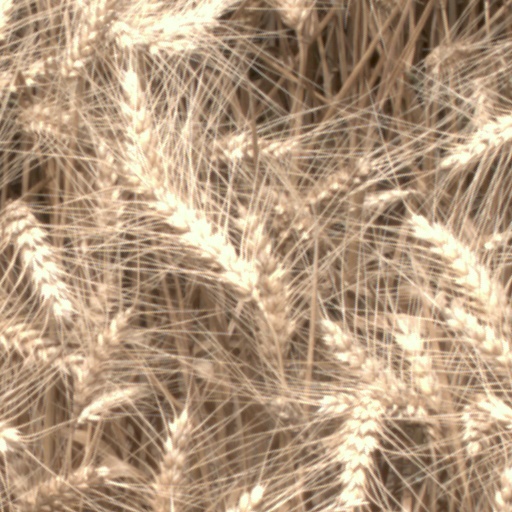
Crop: wheat